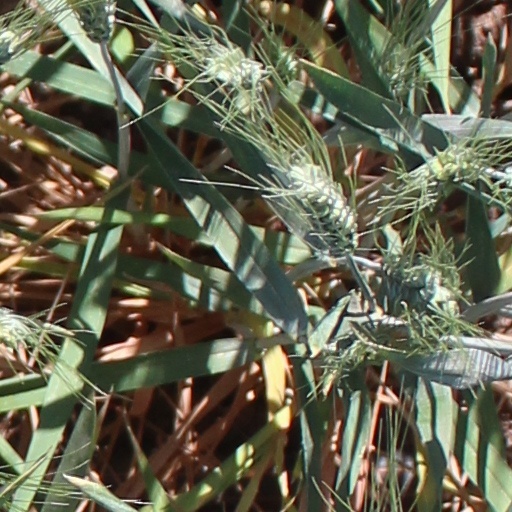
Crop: wheat